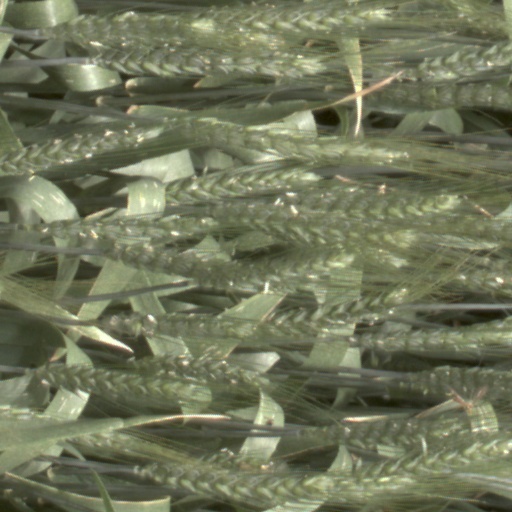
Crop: wheat